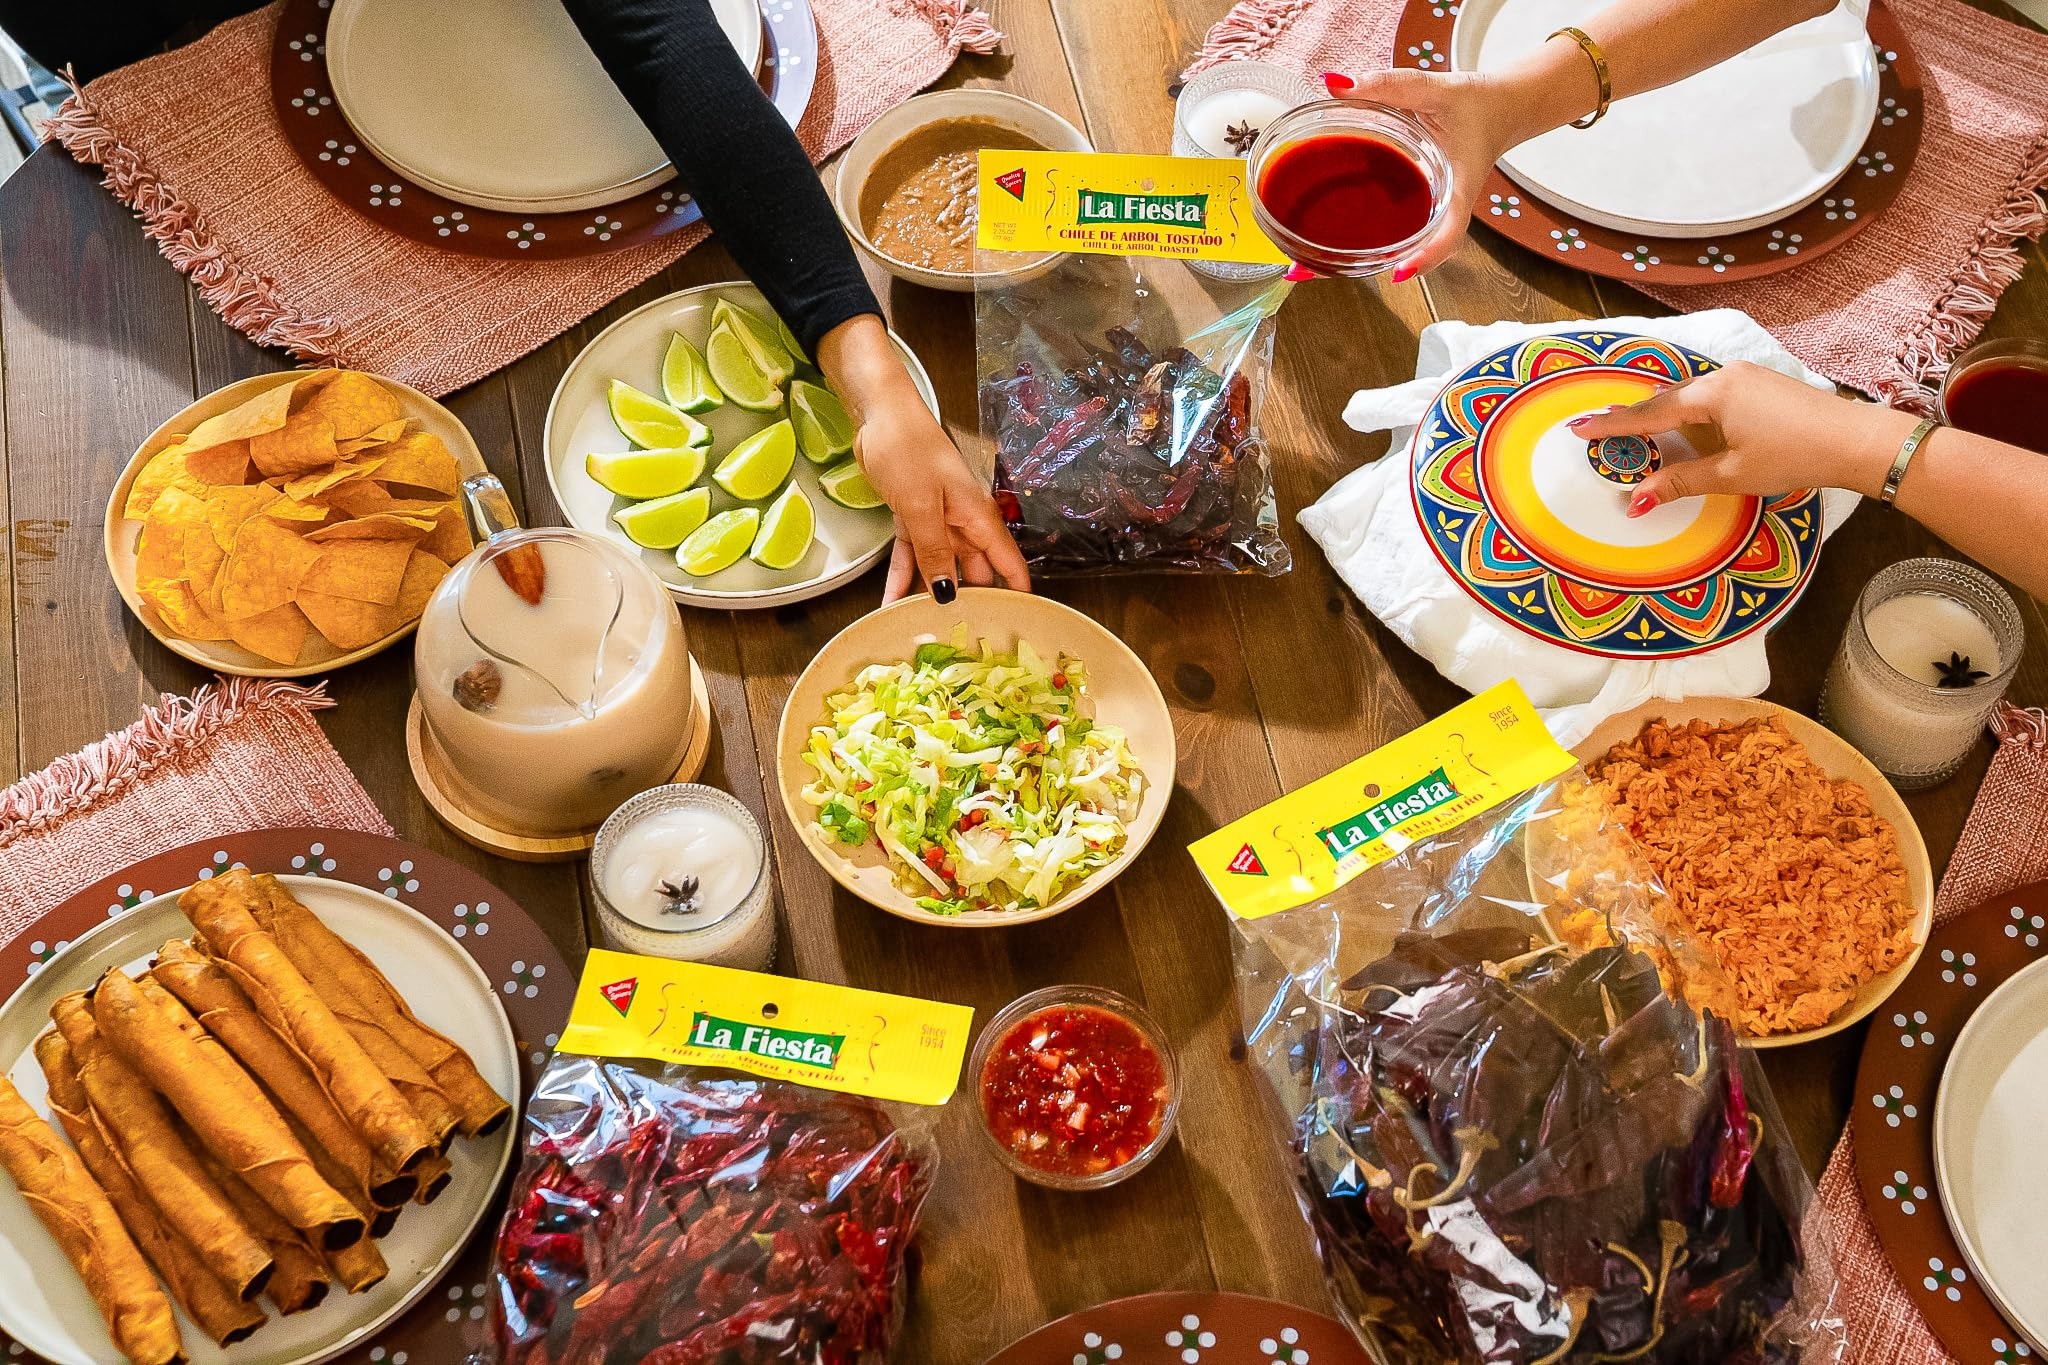
Item Name: La Fiesta Toasted Arbol Dried Whole Chile Pods, 2.75 oz Bag – Spicy, Bold Flavor for Salsas, Oils, and Enchiladas – Authentic Flavor – Trusted Since 1954
Bullet Point 1: SPICY & FLAVORFUL: La Fiesta Chile de Arbol Tostado (toasted arbol chiles) bring a fiery heat and bold, toasted and nutty flavors that are perfect for adding an authentic kick to your favorite traditional Latin American dishes, from salsas and marinades to soups and stews.
Bullet Point 2: ABUELA APPROVED SINCE 1954: For generations, La Fiesta has been the go-to for bringing that real Latin sabor to your favorite dishes. Straight from abuela’s cocina to kitchens everywhere, these are the aromas and flavors you know and love.
Bullet Point 3: TRADITIONAL LATIN FLAVORS: La Fiesta herbs, spices, and chiles packs your dishes with that bold, authentic Latin sabor that we all crave. Whether it’s a weeknight dinner or a big fiesta con la familia, La Fiesta turns any dish into something unforgettable.
Bullet Point 4: HOT HOT HOT: Even when toasted, arbol chiles are quite hot compared to many other chiles, registering 30,000 to 50,000 Scoville Heat Units.
Bullet Point 5: HOW TO USE: A staple in authentic Mexican dishes, use toasted arbol chiles to add both heat and deep chile flavor into salsas, infuse oils, and when making tacos, tamales, or enchiladas.
Value: 2.8
Unit: Ounce

Price: 6.07